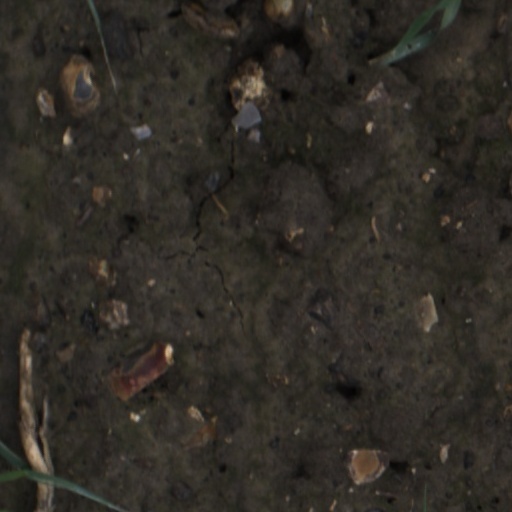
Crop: wheat